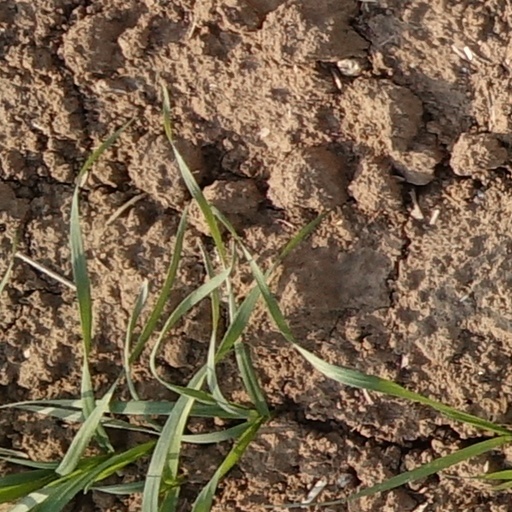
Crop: wheat